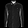
Label: Shirt